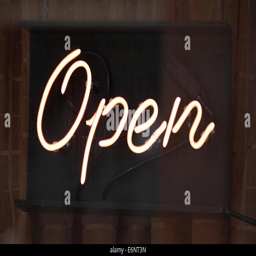
a neon open sign in the window of a store